Persecution of homosexuals in Nazi Germany

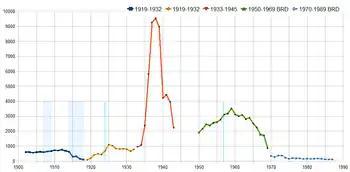
Number of convictions under Paragraph 175 over time

Anti-gay repression began immediately after the purge, initially focusing on alleged homosexual cliques in the party and state bureaucracy. In October 1934 Heydrich ordered the police of all large cities to make a list of homosexuals. A separate Gestapo department, the Special Commission for Homosexuality in Berlin, was set up. In late 1934 the Gestapo targeted Berlin and Munich, raiding gay bars and making mass arrests of homosexual men; most of those arrested were not involved in politics. Many men accused of homosexuality would admit to acts that were not punishable under Paragraph 175, expecting to be released; instead, they were mistreated and incarcerated in Columbia-Haus, Lichtenburg, or Dachau concentration camp. By early 1935, 80 percent of the prisoners held in protective custody in the concentration camps were there for alleged homosexuality. To convict these men, it was decided to change the criminal code.